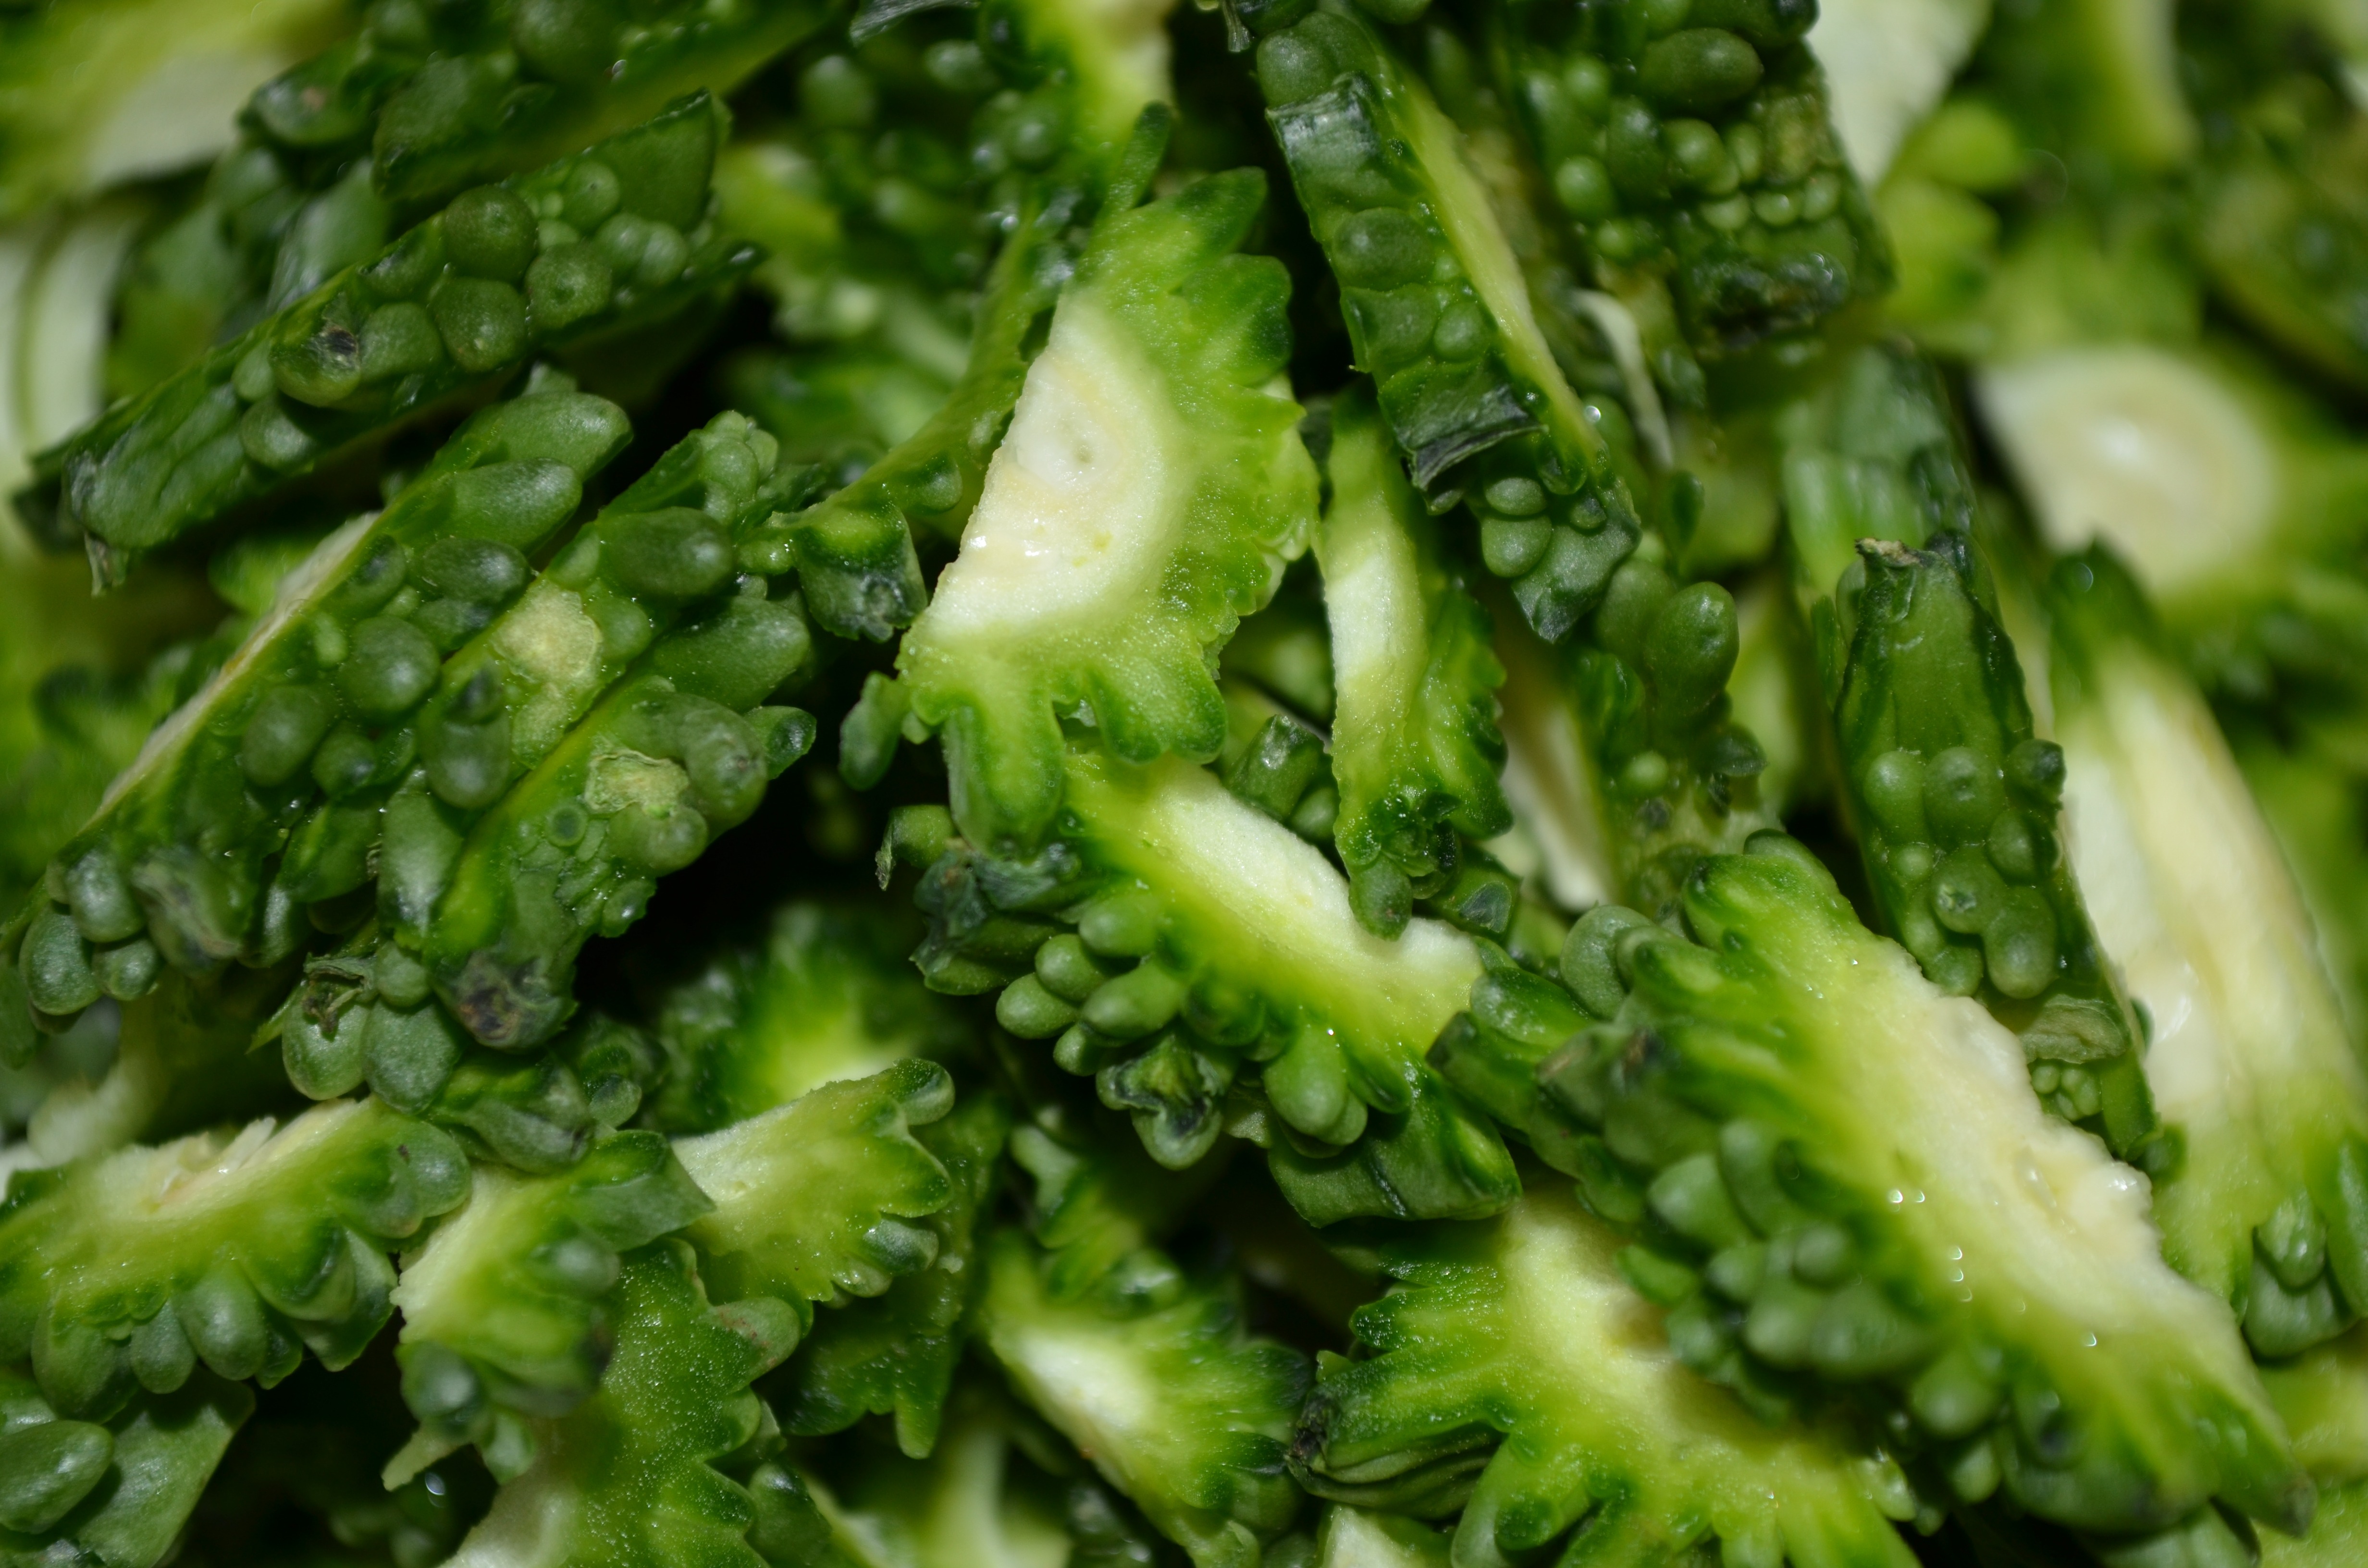
dish, food, green, produce, vegetable, gourd, cut, close up, raw, bitter, sliced, flowering plant, land plant, leaf vegetable, rapini, momordica charantia